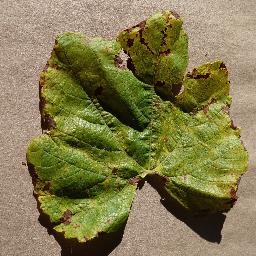
Label: Grape___Leaf_blight_(Isariopsis_Leaf_Spot)